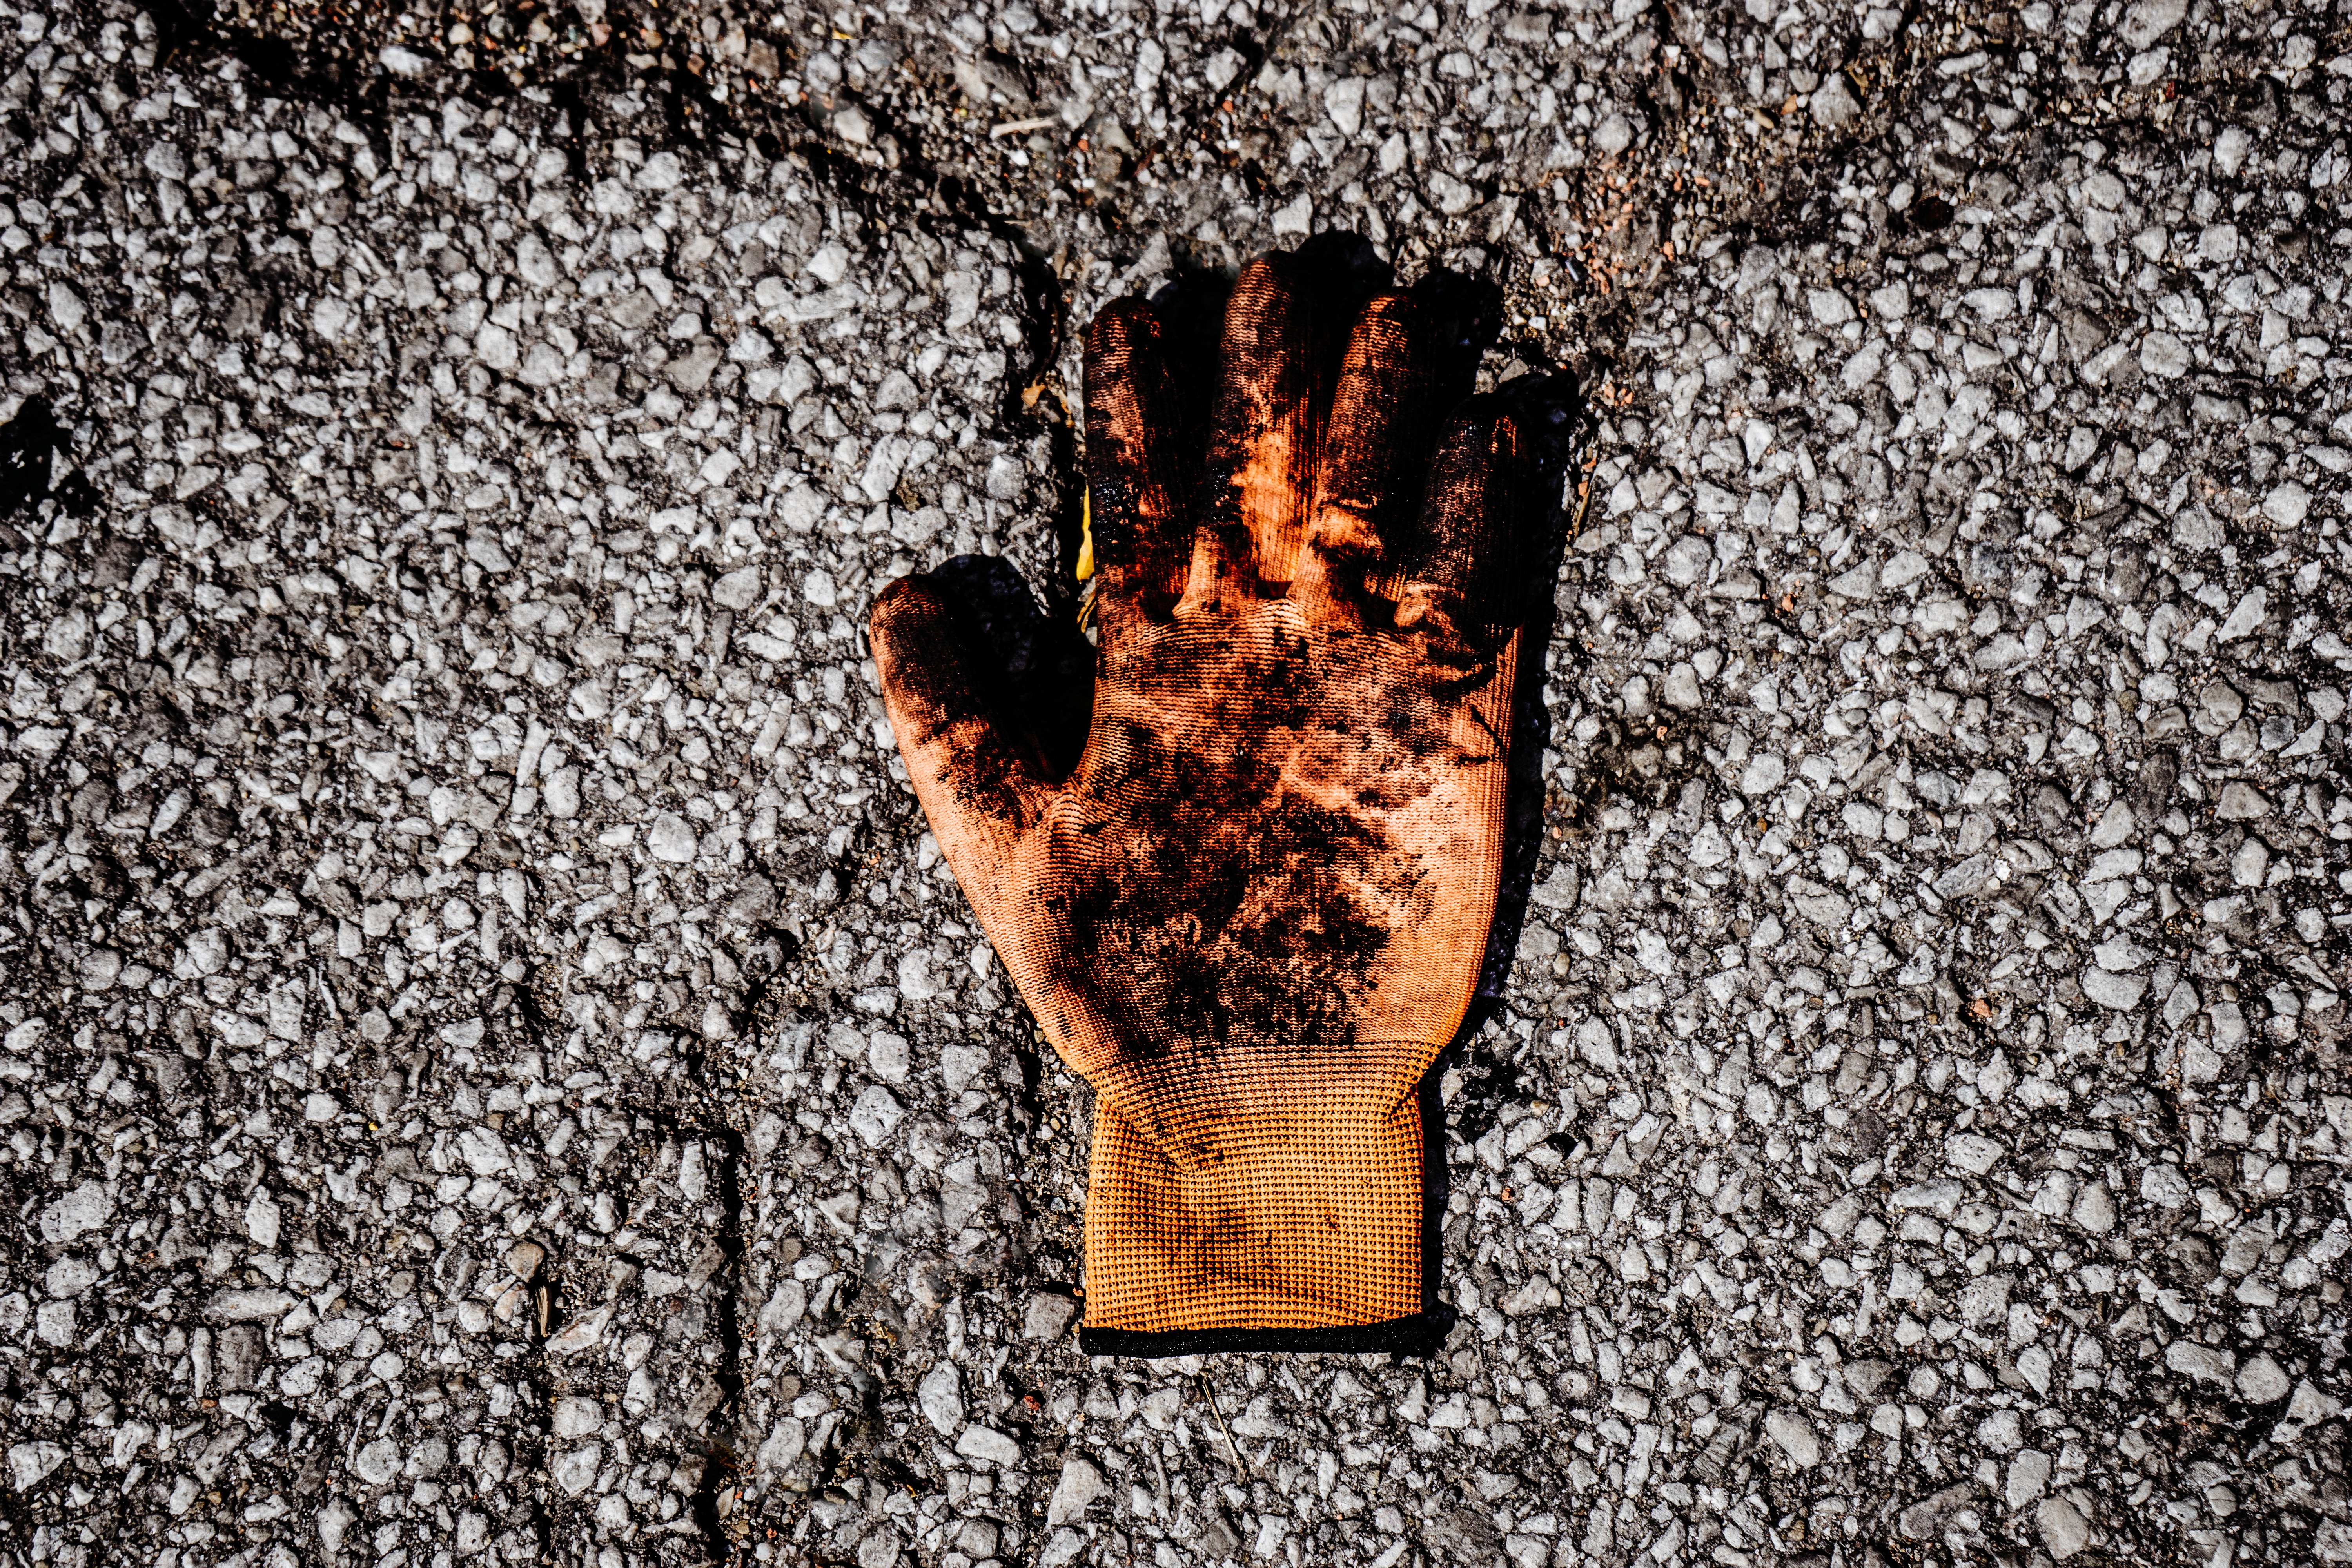
hand, tree, rock, wood, photography, texture, leaf, flower, wall, spring, color, soil, black, material, close up, temple, photograph